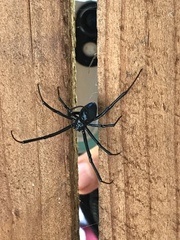
Species: Lactrodectus_hesperus